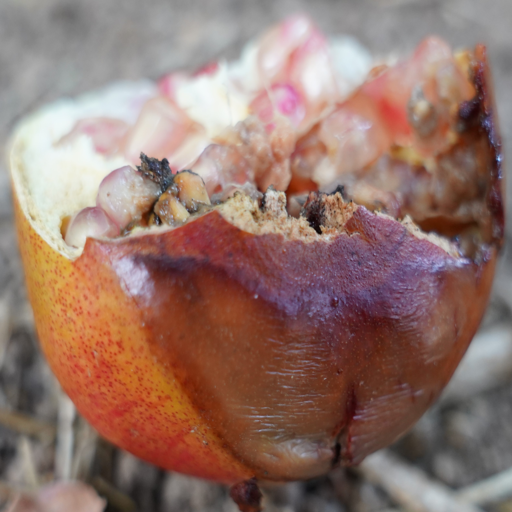
Label: Ectomyelois ceratoniae